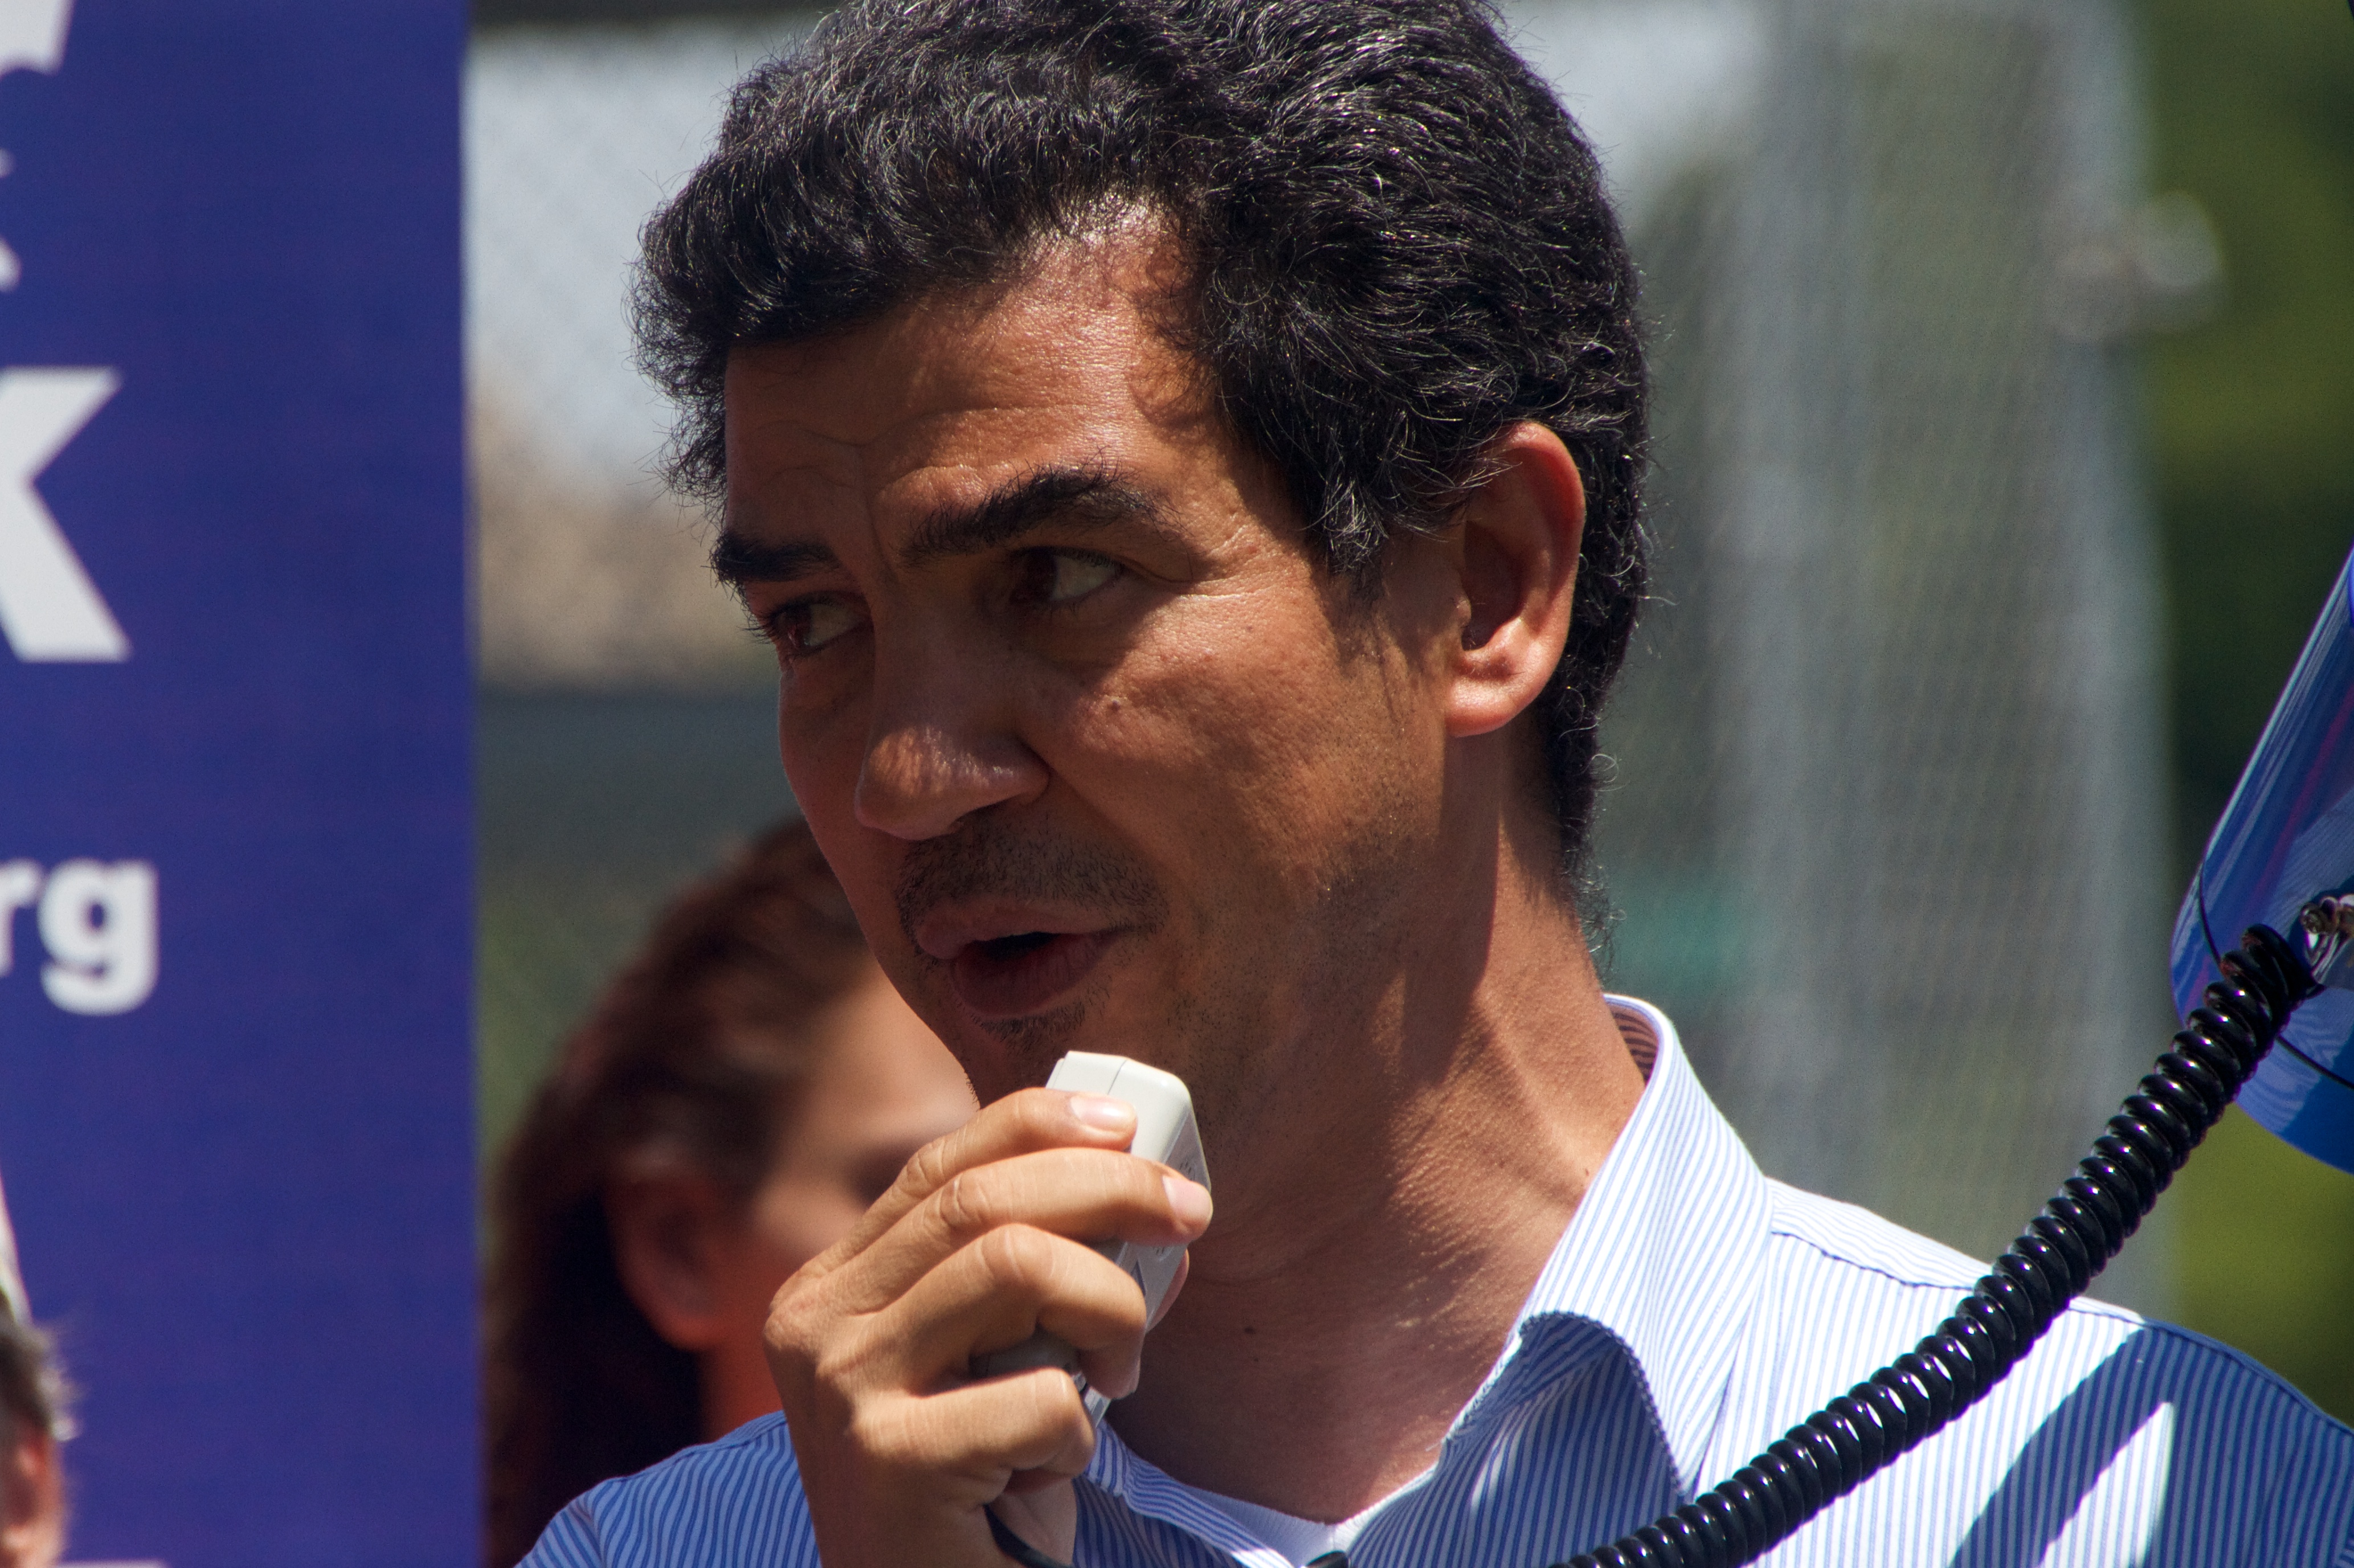
person, profession, hairstyle, speech, rownewyork